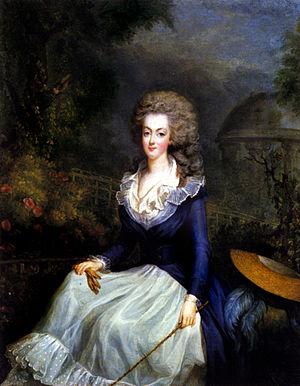
Jean-Baptiste André Gautier-Dagoty, ou Gautier d'Agoty, est un peintre français, spécialisé dans l'art du portrait.